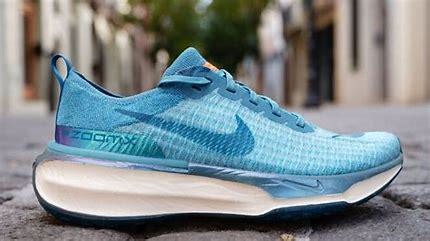
Brand: Nike
Model: Zoomx Invincible Run Flyknit